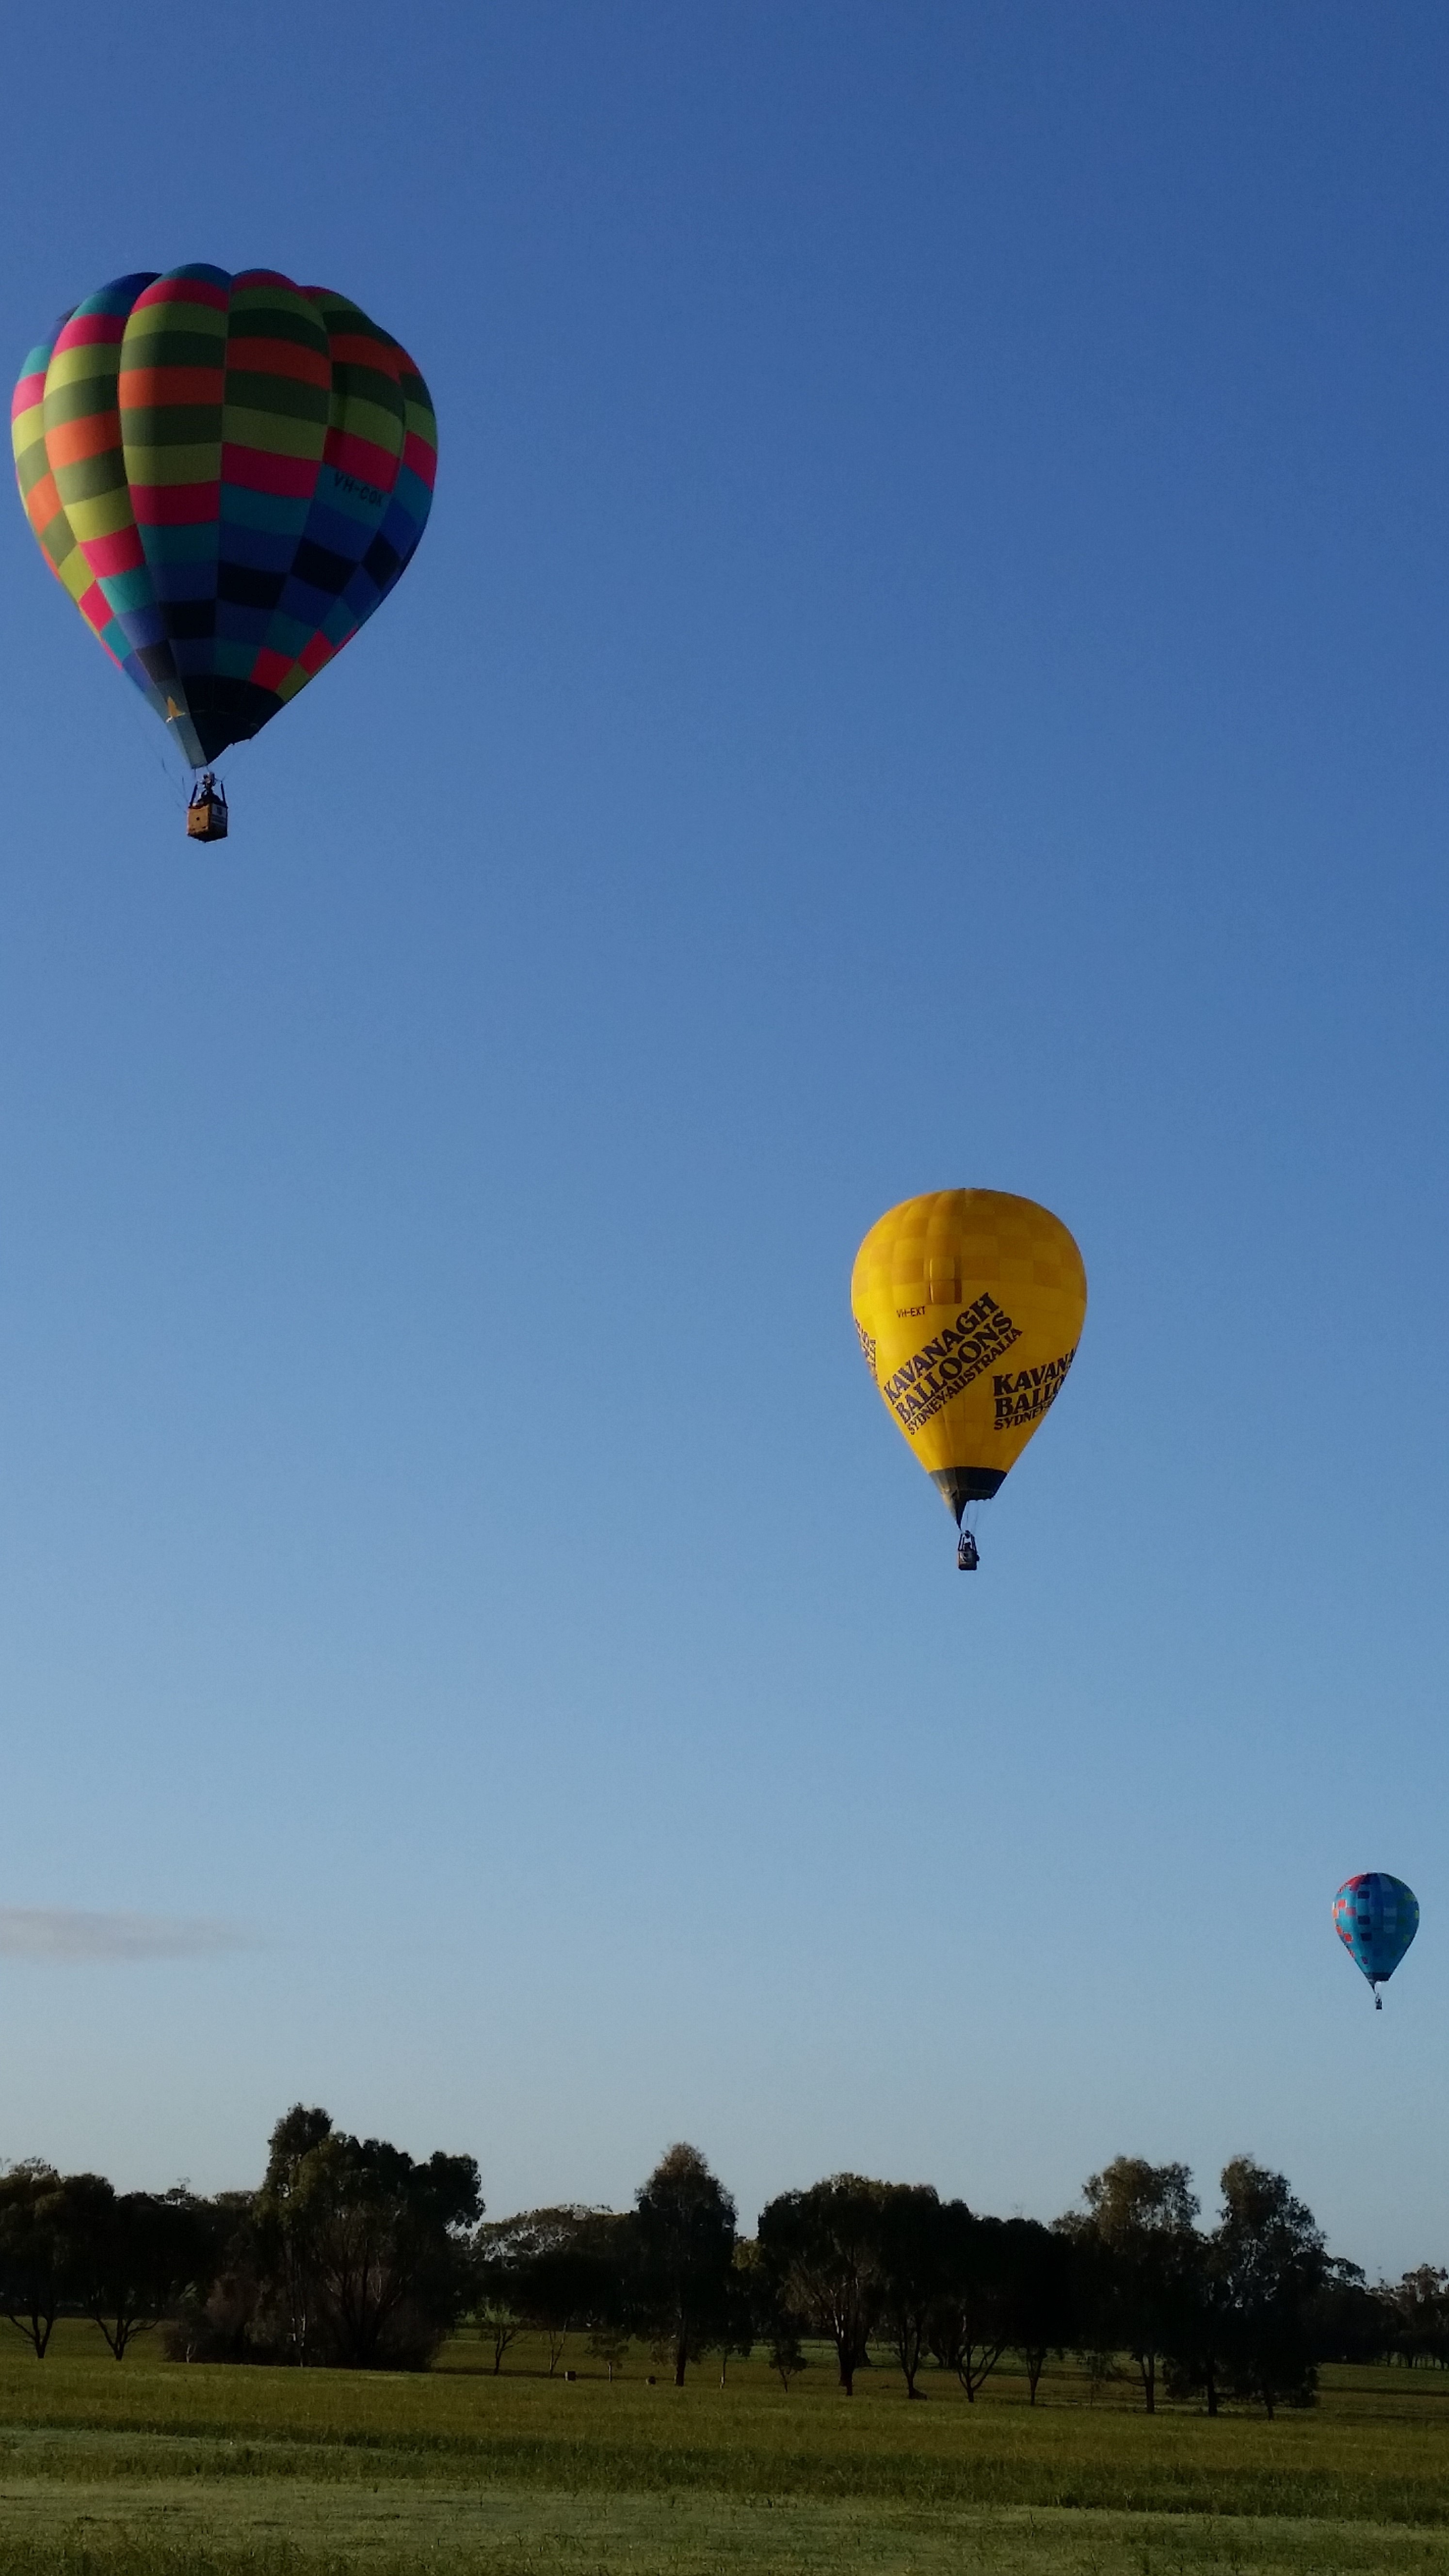
sky, balloon, hot air balloon, flying, fly, aircraft, vehicle, flight, floating, basket, toy, balloons, ballooning, hot air ballooning, hot air balloons, atmosphere of earth